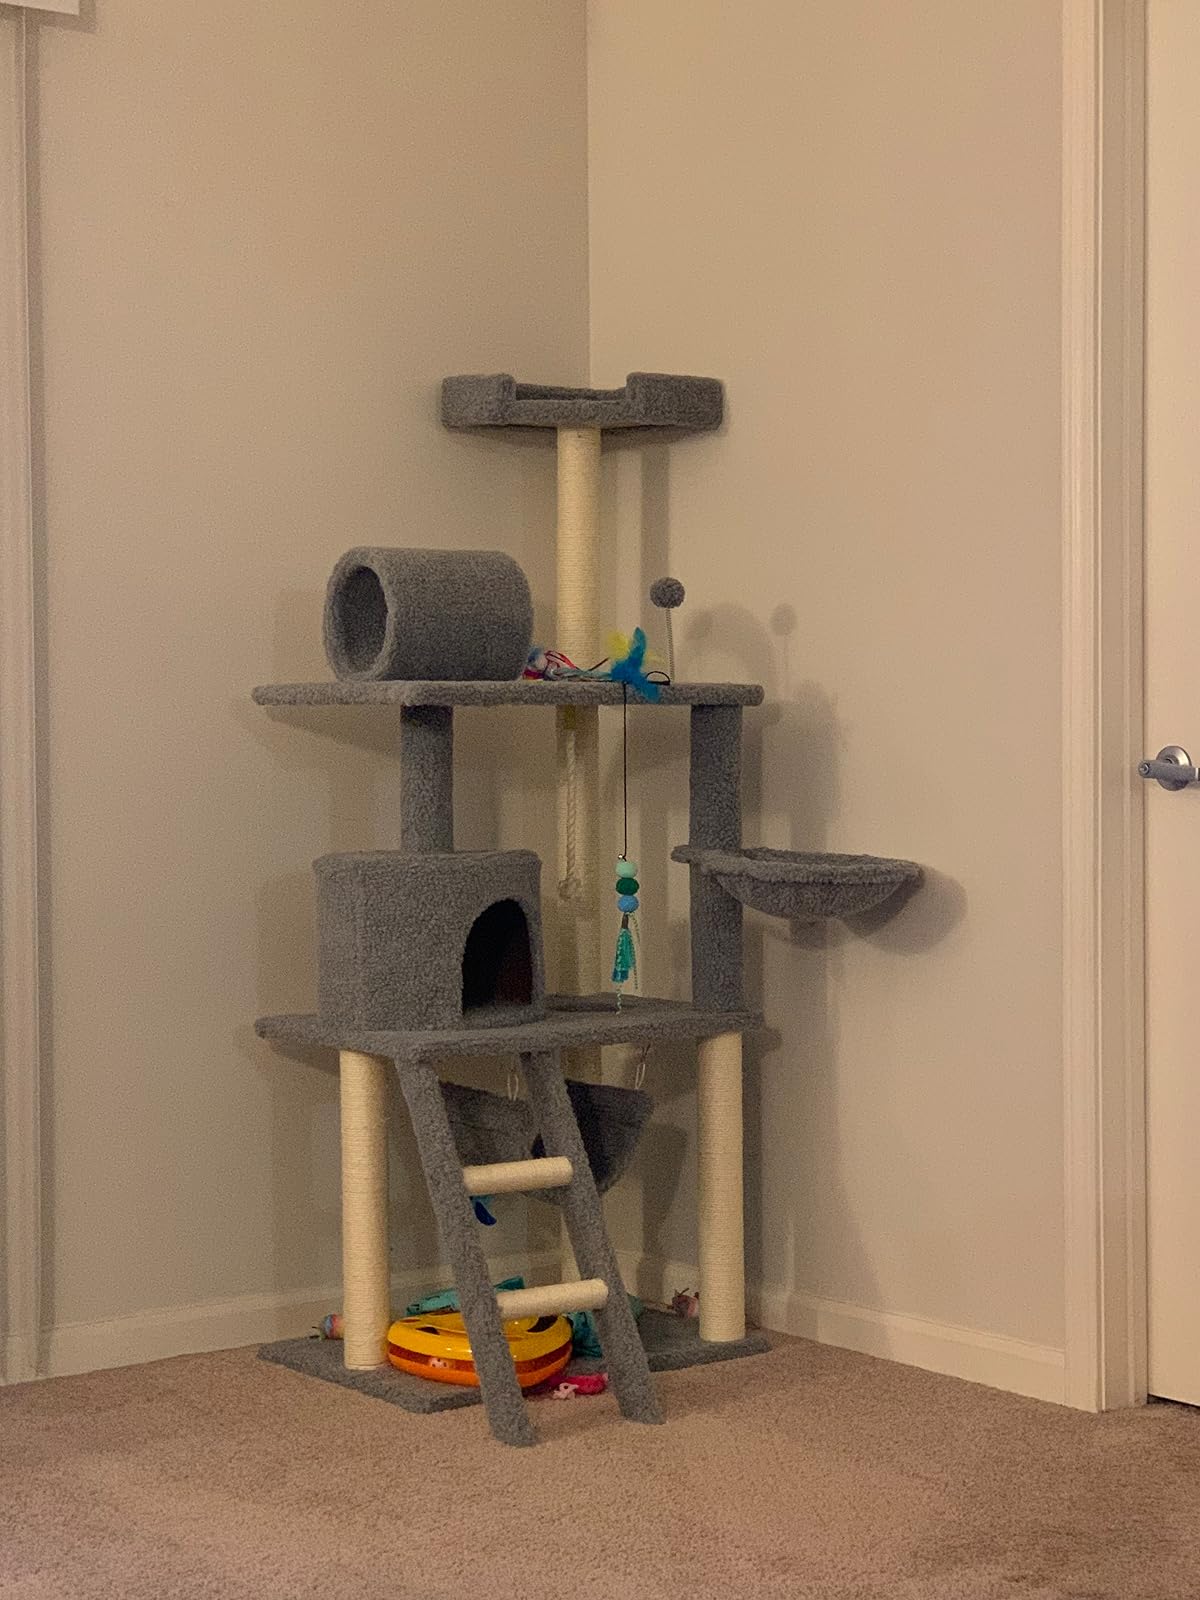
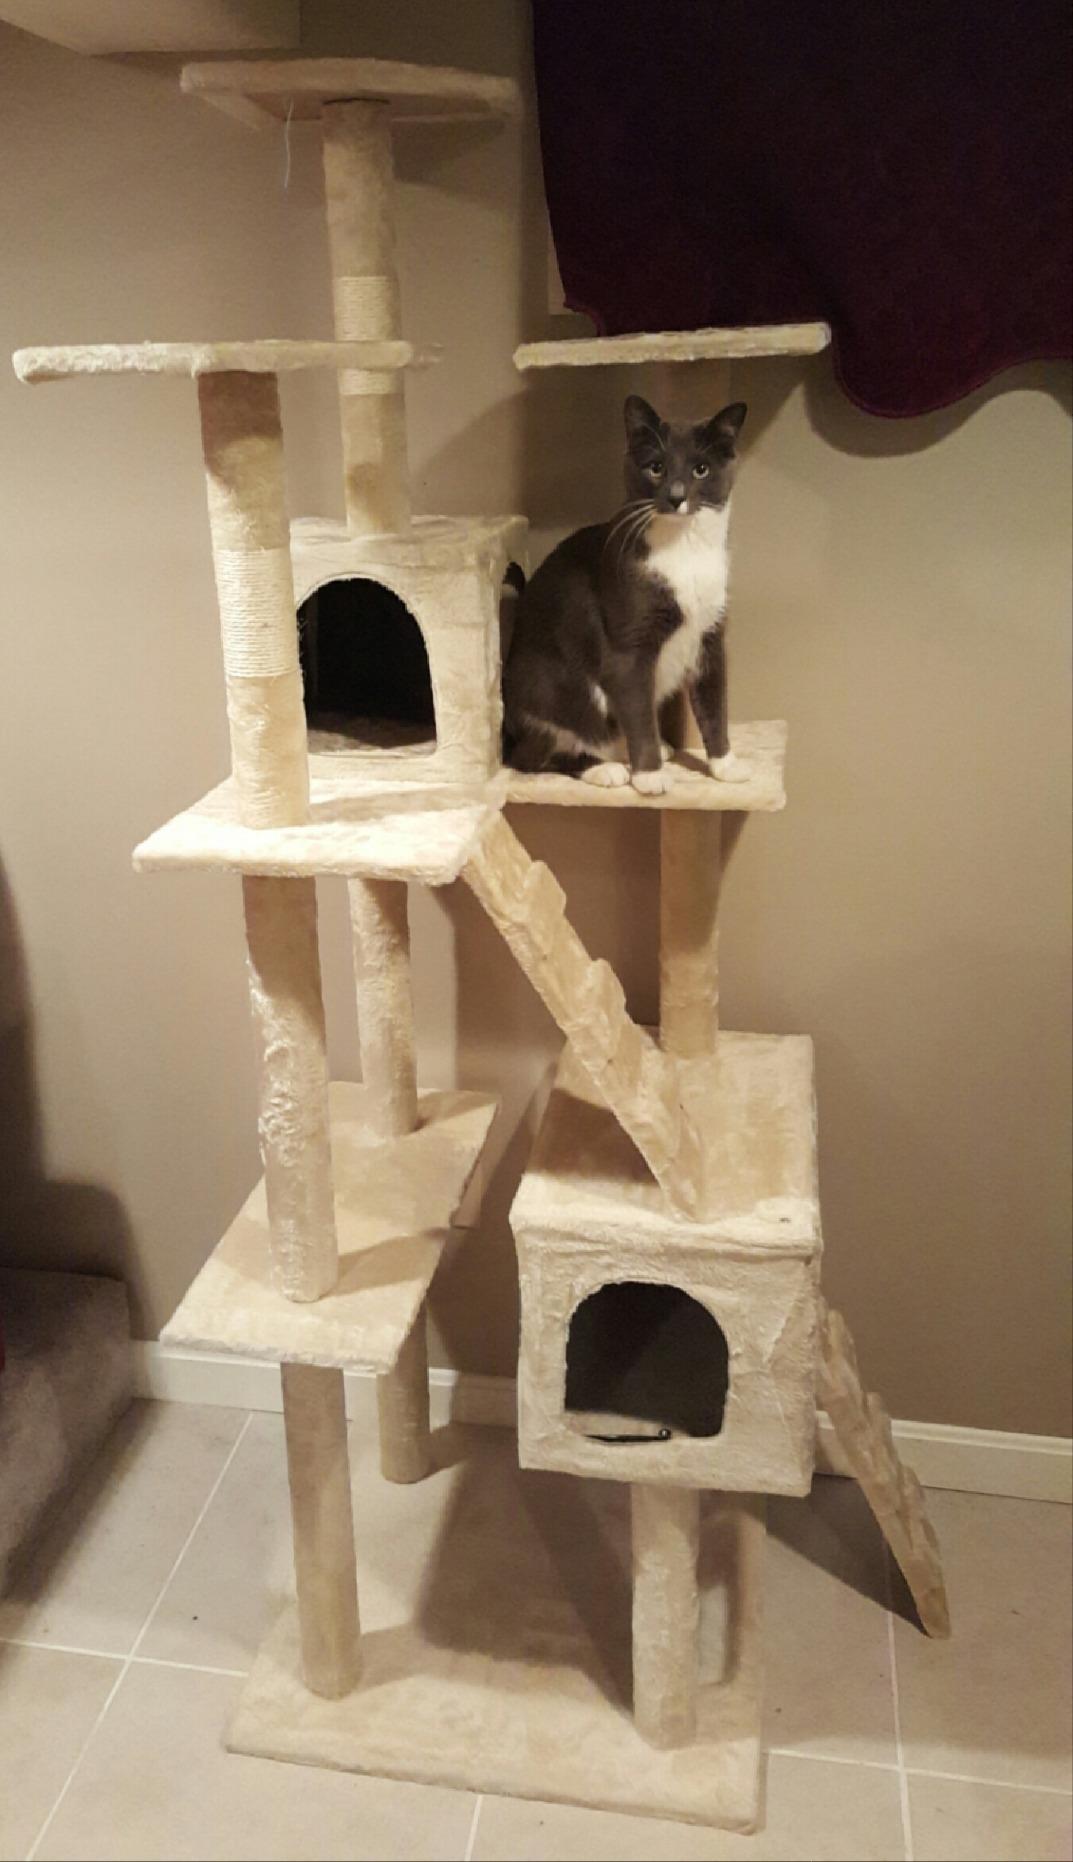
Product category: items_cat tree
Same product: no